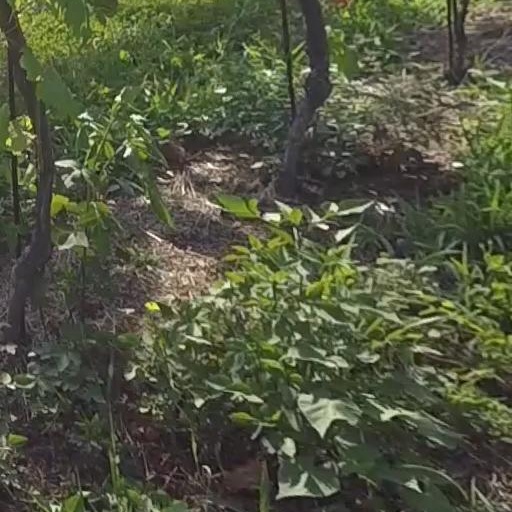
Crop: grape